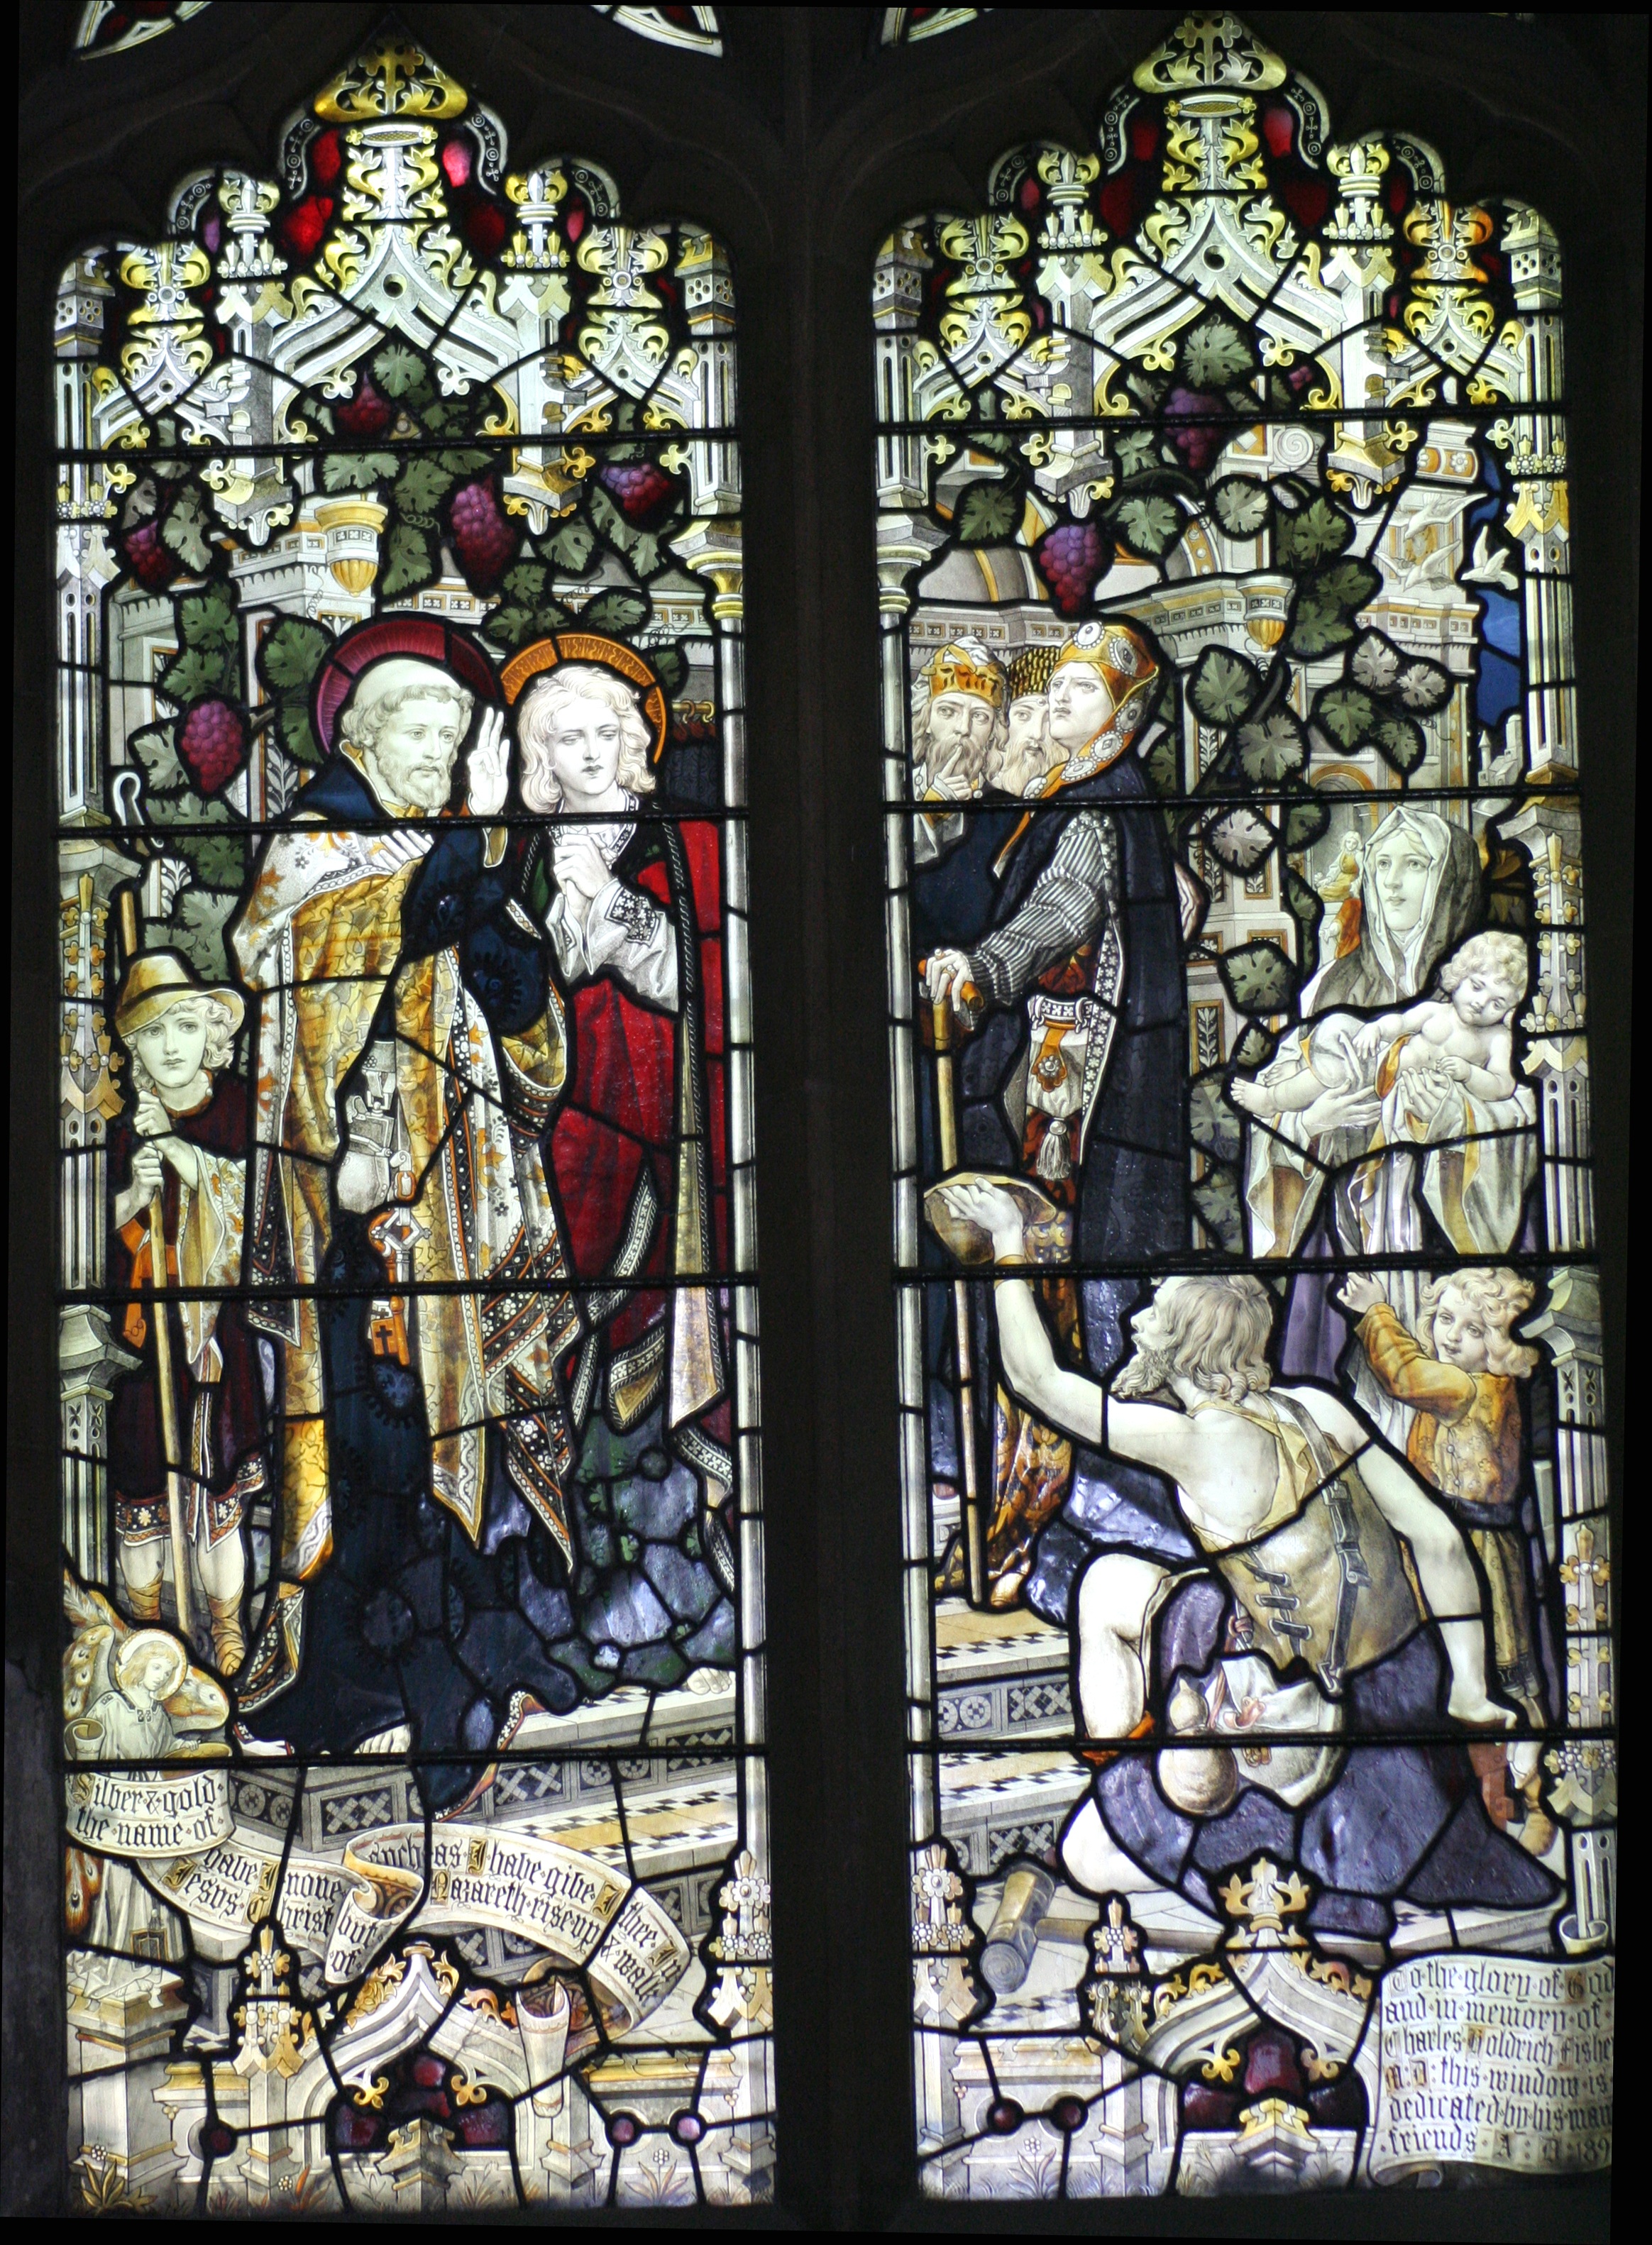
light, window, glass, religion, church, christian, material, stained glass, bible, christ, memorial, christianity, paul, god, apostles, kent, stained glass window, healing, st paul, st michael's church, acts, lead glass, disciples, sittingbourne, st michael's sittingbourne, paralysed